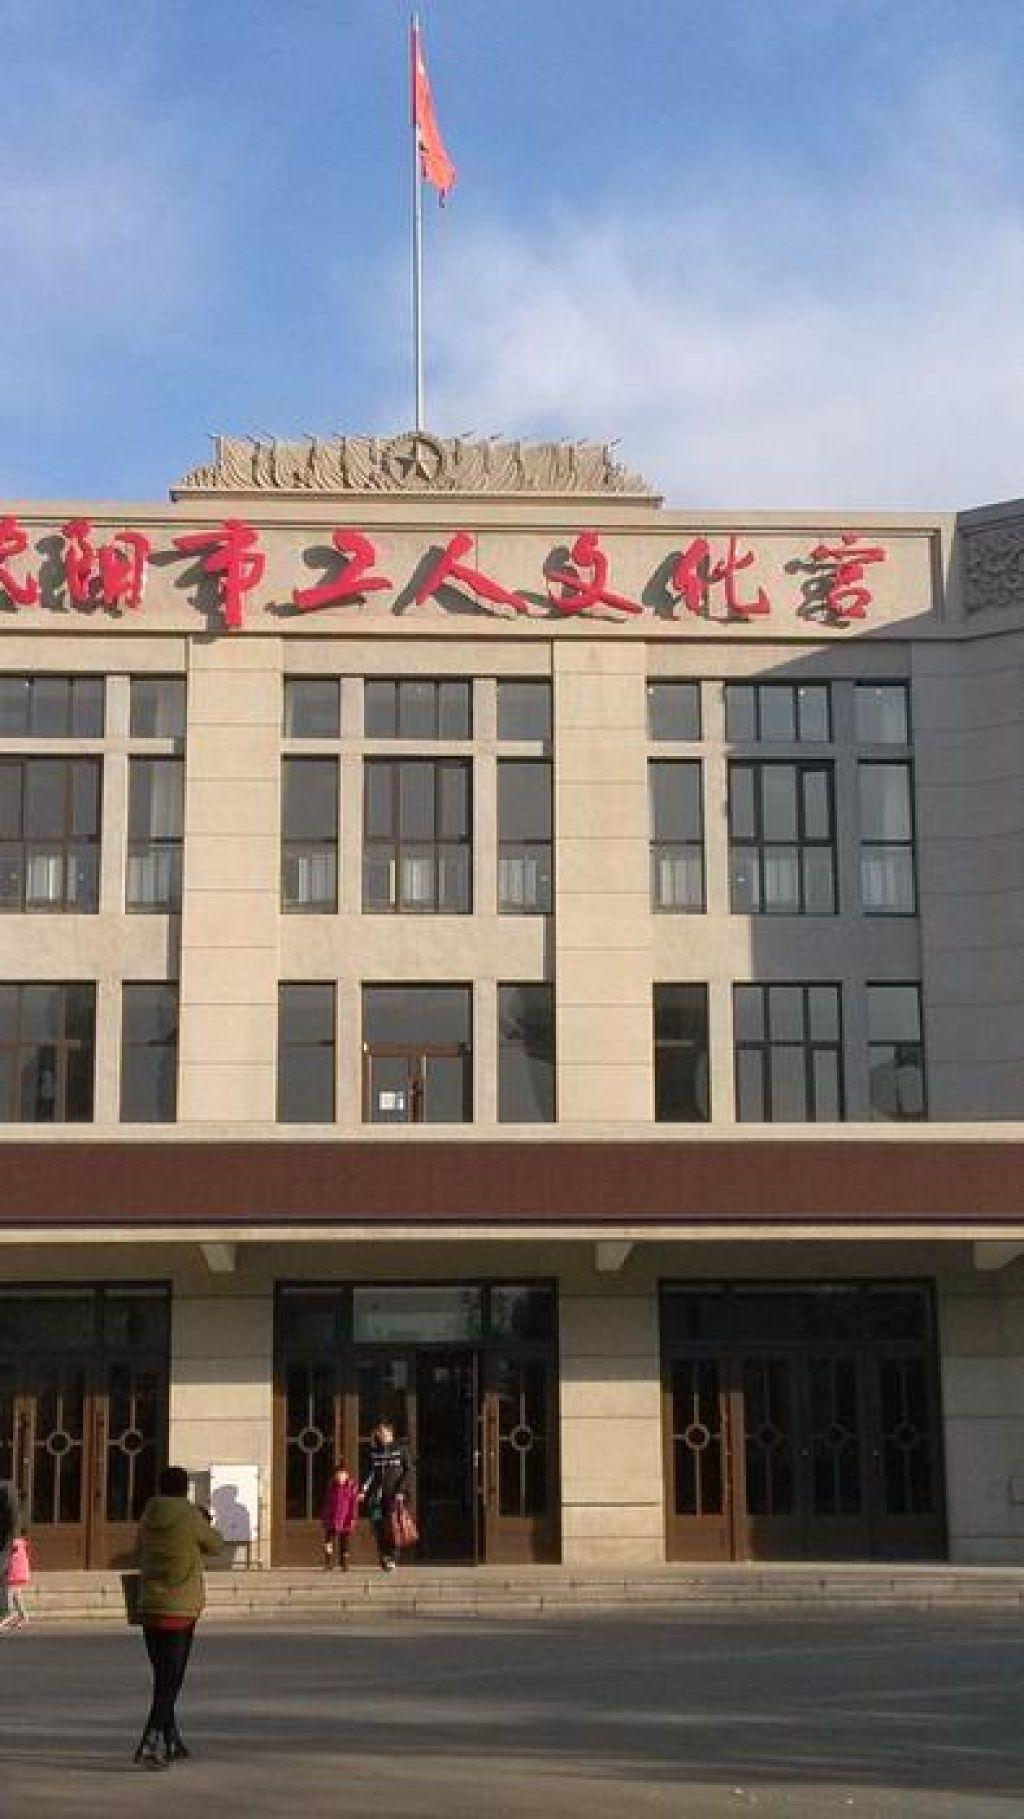
地标名称：沈阳市工人文化宫
所在城市：沈阳市·铁西区